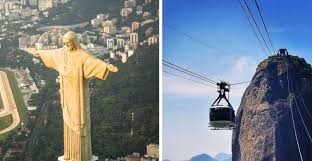
Landmark: Christ the Reedemer